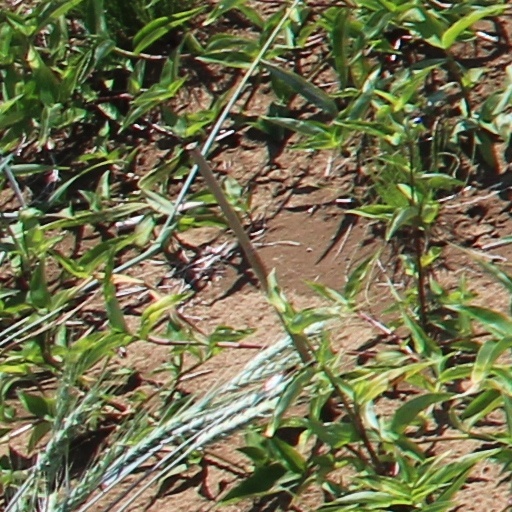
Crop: wheat